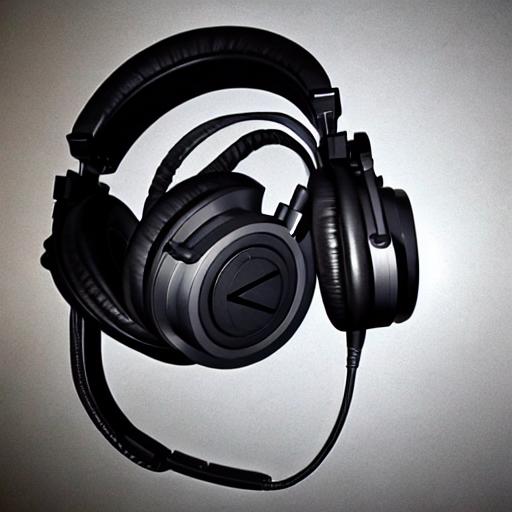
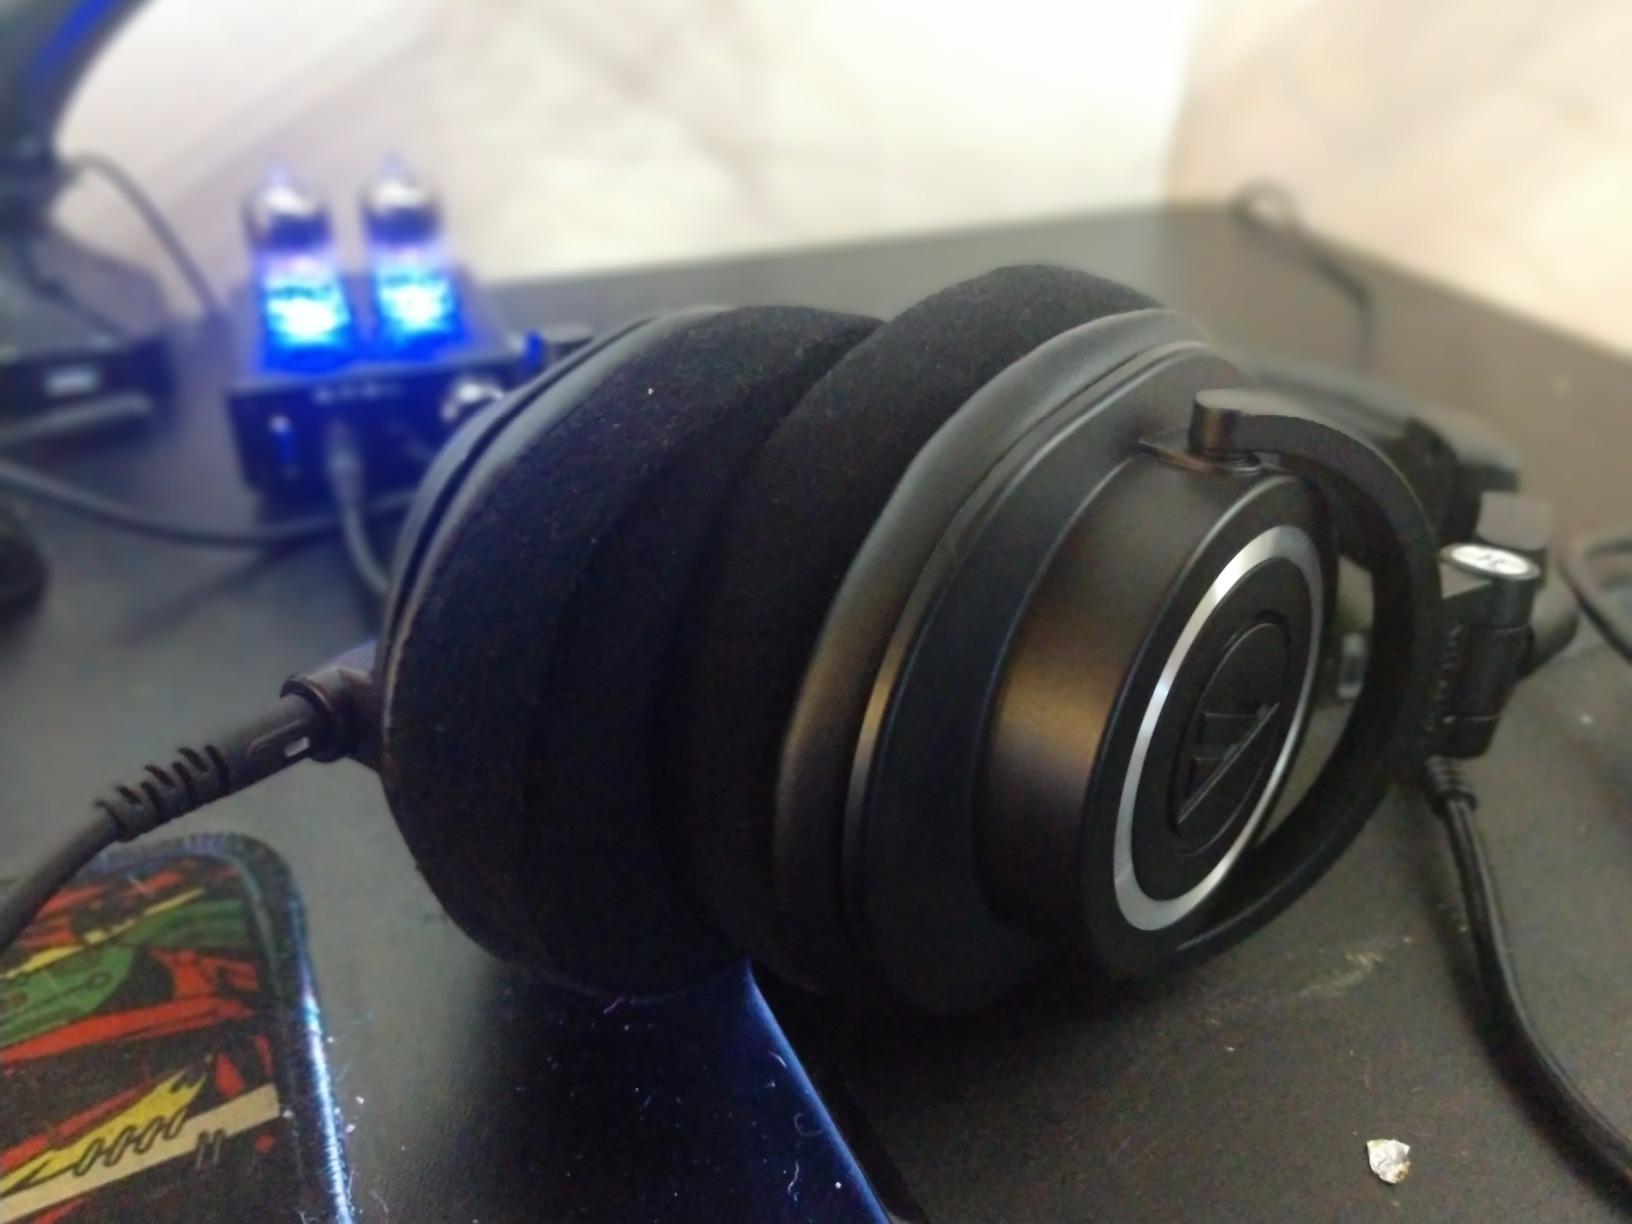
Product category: headphones
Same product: no